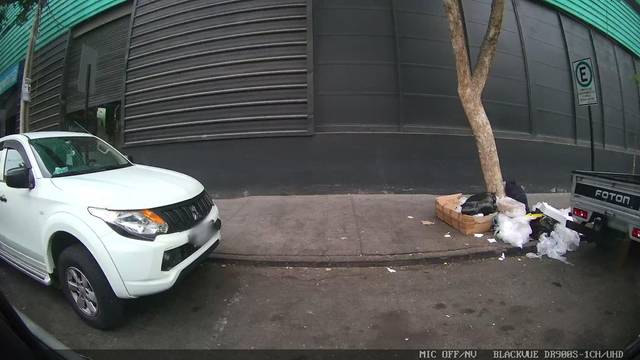
Region: Chile
Coordinates: -33.475, -70.647